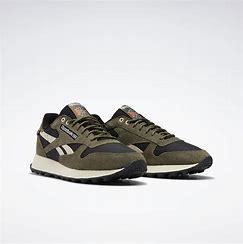
Brand: Reebok
Model: Cl Lthr